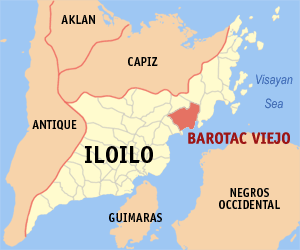
Barotac Viejo est une municipalité de la province d'Iloilo, aux Philippines.